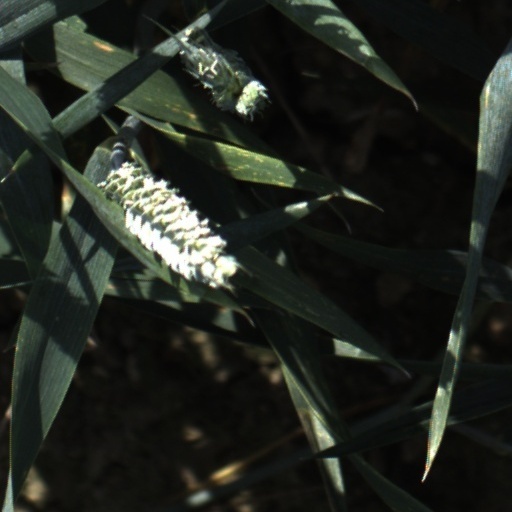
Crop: wheat